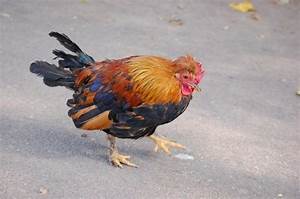
Label: chicken